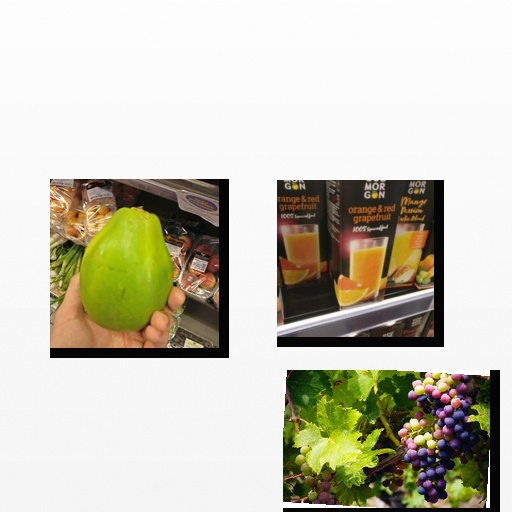
Food items: grapes, orange_red_grapefruit_juice, papaya